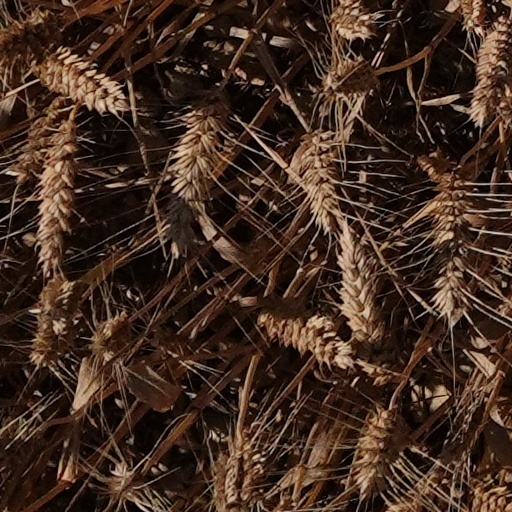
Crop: wheat